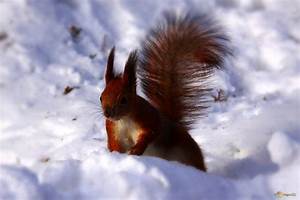
Label: squirrel